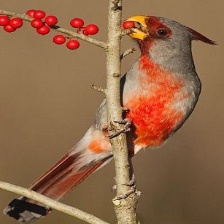
Species: PYRRHULOXIA
Scientific name: CARDINALIS SINUATUS